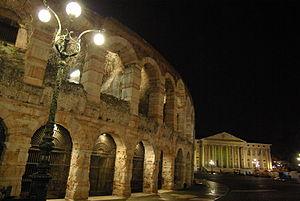
Earth Hour est une Journée internationale organisée chaque année le dernier samedi du mois de mars à l'initiative du World Wide Fund for Nature et du Sydney Morning Herald, un grand quotidien australien. Elle consiste à couper les lumières et débrancher les appareils électriques non essentiels pour une durée d'une heure afin de promouvoir l'économie d'électricité et, par conséquent, la réduction des émissions de gaz à effet de serre et la lutte contre le réchauffement climatique.